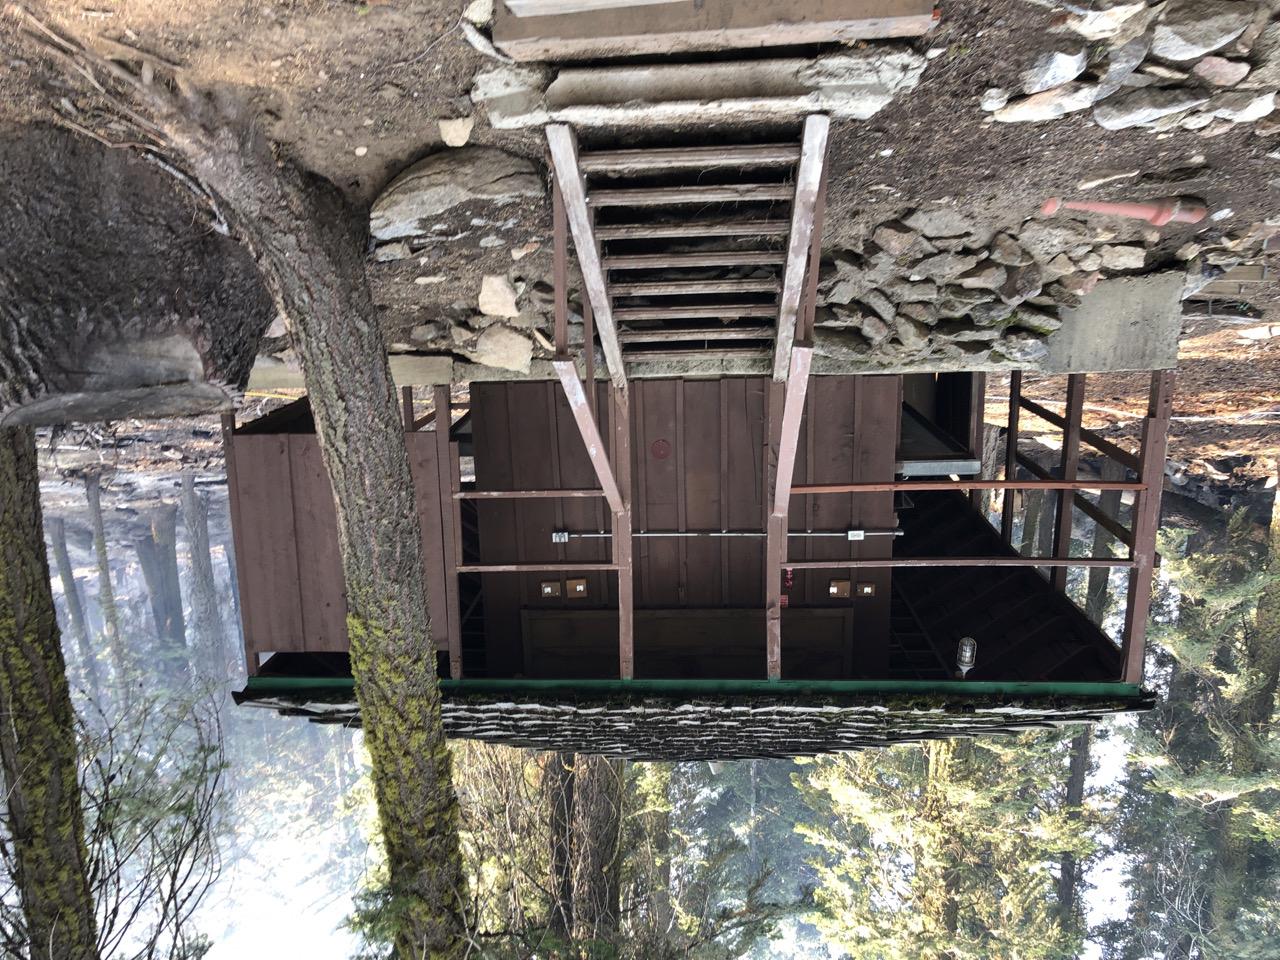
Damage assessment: no_damage